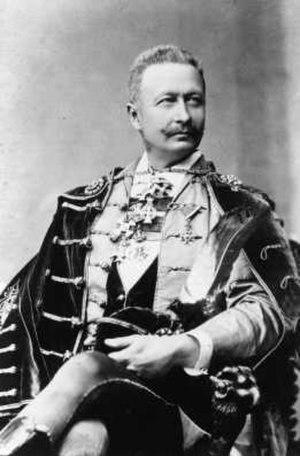
Géza Zichy, né le 23 juillet 1849 au château de Sztára et mort à Budapest le 14 janvier 1924, est un pianiste et compositeur hongrois. Membre de la famille Zichy, il fait partie de la noblesse hongroise et reste célèbre dans l'histoire de la musique en tant que premier pianiste manchot et gaucher, avant Paul Wittgenstein.